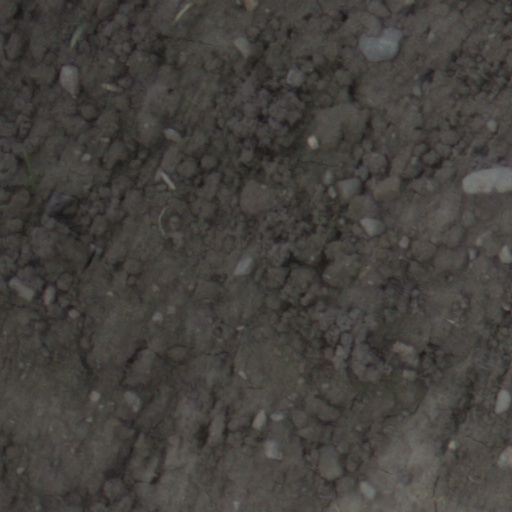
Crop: wheat